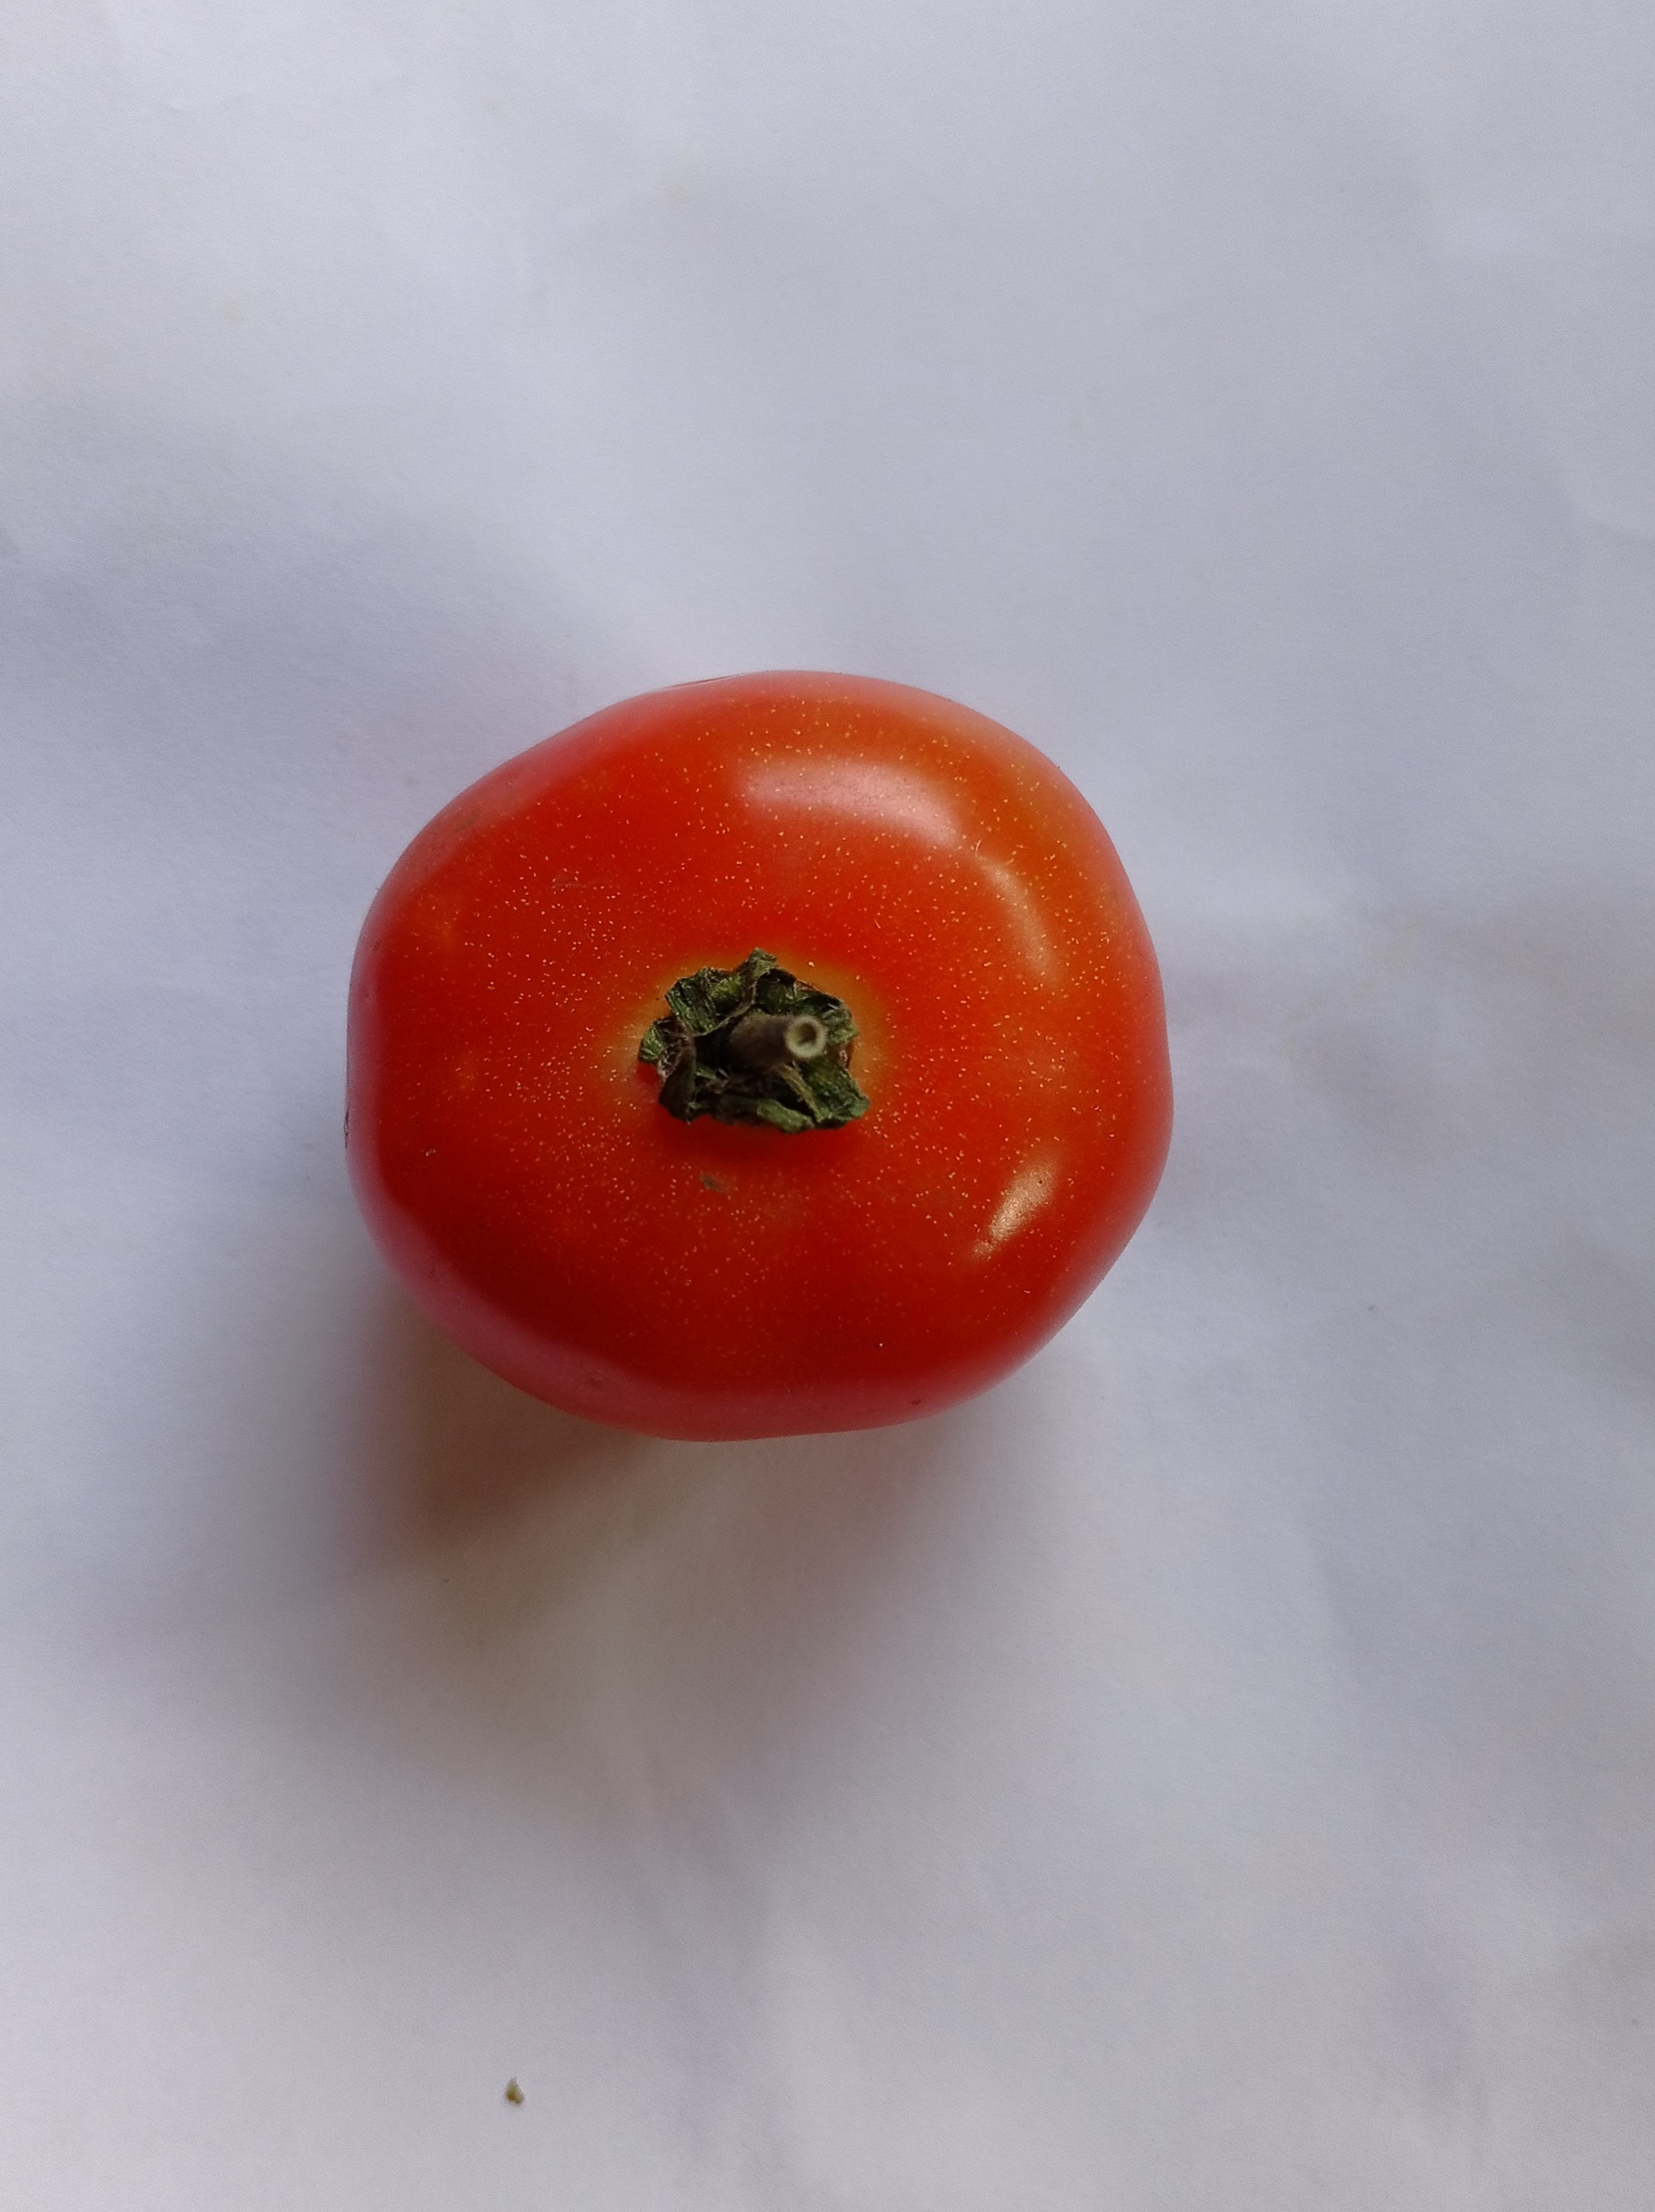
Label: Fresh